Timofei Strokach

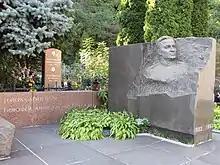
Tomb of Strokach at Baikove Cemetery

Just before the World War II, in 1938 Strokach became a commander of the 25th Border Detachment in Tiraspol. Following the Soviet occupation of Bessarabia and Northern Bukovina, the detachment's headquarters was relocated to Cahul in 1940. In 1941–1946 Strokach was a deputy people's commissar of Interior of UkrSSR. Soon after the German invasion of the Soviet Union, in 1942 he was placed in charge of the Ukrainian Staff Directorate of partisan movement. Same year Strokach became a member of underground central committee of the Communist Party of Ukraine. After liberation of Ukraine, in 1944 he was placed in charge of the Directorate in combating banditry.